Jean-Philippe Vassal

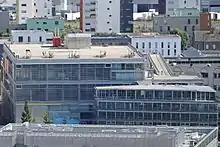
The School of Architecture, Nantes

The French architects, who are based in the Paris suburb of Montreuil, believe that every structure can be repurposed, reinvented, reinvigorated.